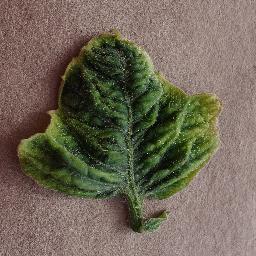
Label: Tomato___Tomato_Yellow_Leaf_Curl_Virus